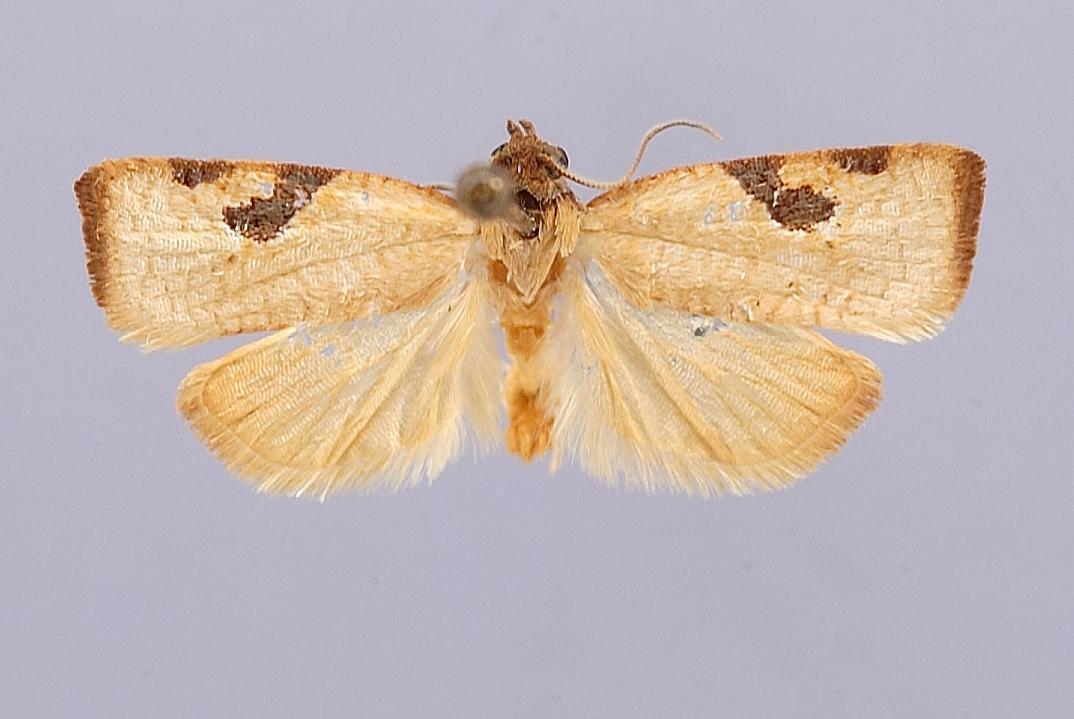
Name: Cuproxena pseudoplesia
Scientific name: Cuproxena pseudoplesia Brown, 1991
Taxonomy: Animalia, Arthropoda, Insecta, Lepidoptera, Tortricidae
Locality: Aragua, Rancho Grande, 1100 m, Aragua, Venezuela
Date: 22 Jul 1967 to 31 Jul 1967